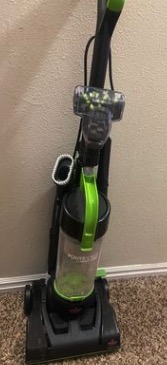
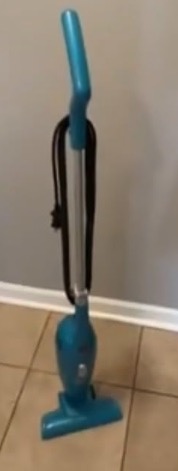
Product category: items_vacuum
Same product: no